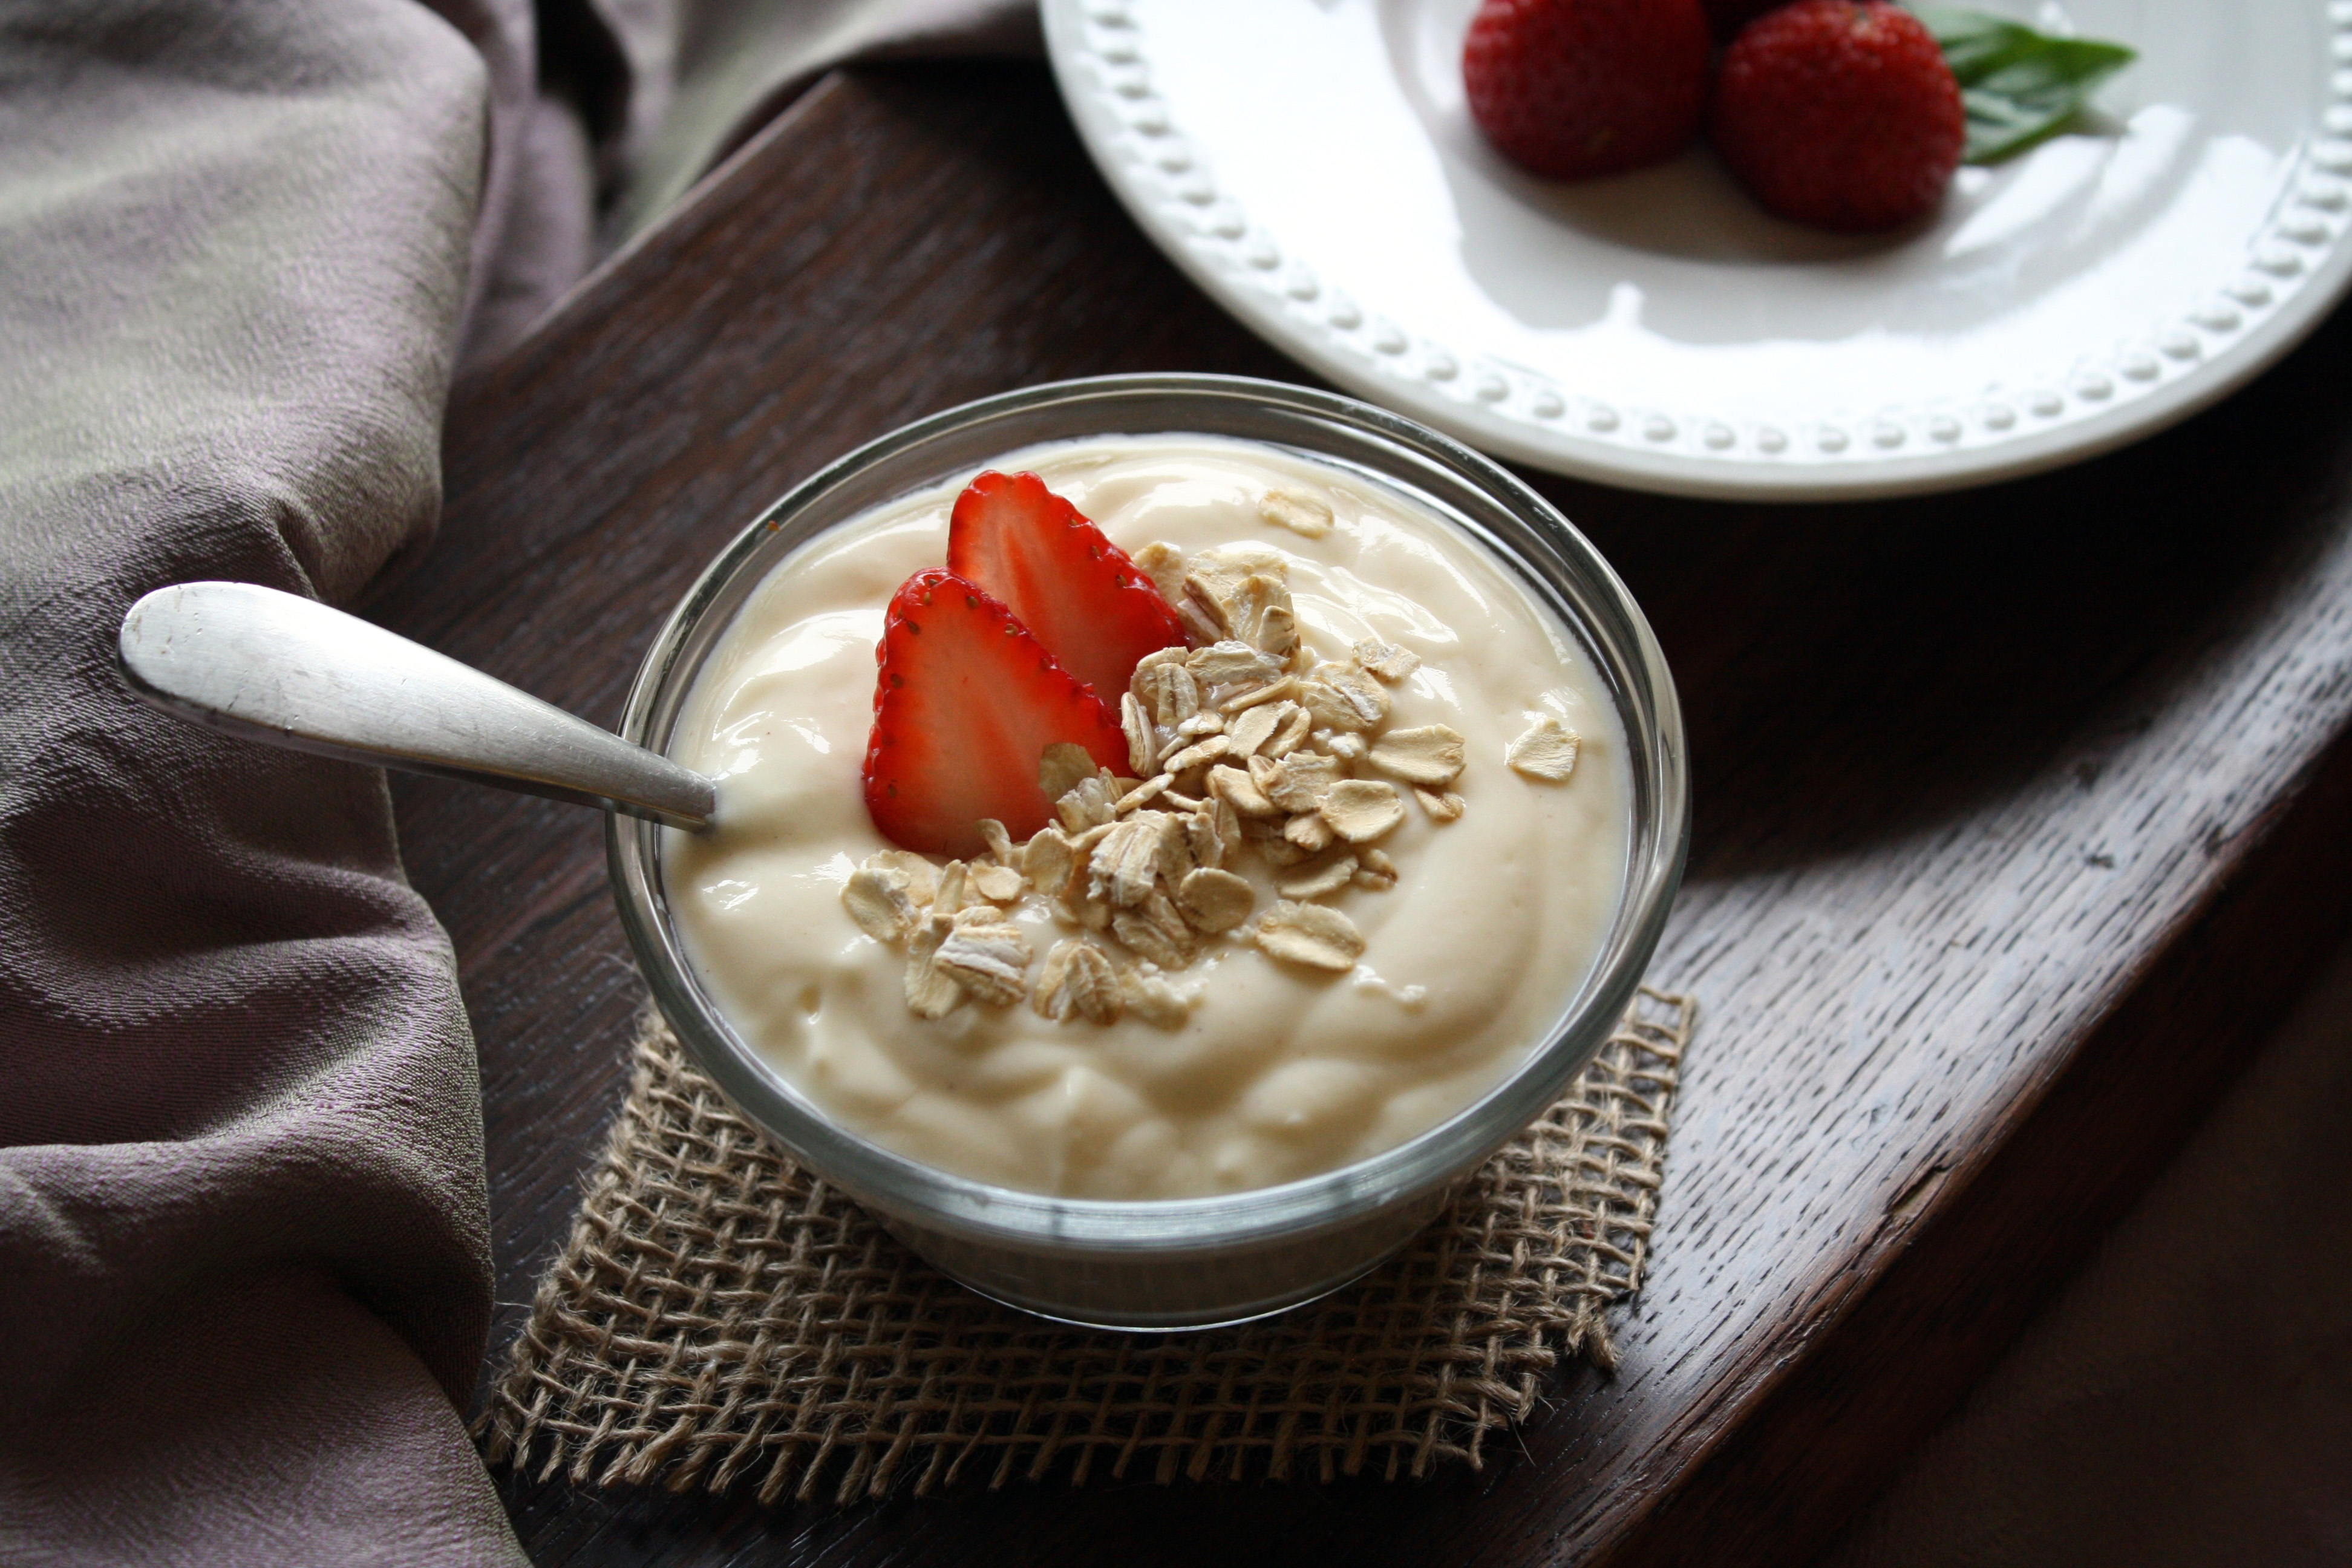
dish, food, cuisine, ingredient, dessert, vegetarian food, produce, cream, porridge, breakfast, dairy, pudding, filmj lk, mascarpone, Grain milk, breakfast cereal, meal